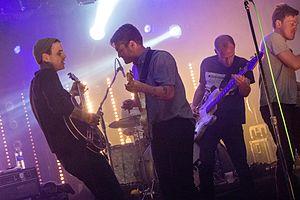
Cold War Kids est un groupe de rock indépendant américain, originaire de Long Beach, en Californie. Après trois EP chez Monarchy Music et une participation aux festivals de musique SXSW, Lollapalooza et Transmusicales de Rennes en 2006, la formation signe chez Downtown Records et sort son premier album studio Robbers and Cowards. Cinq autres disques ont depuis été sortis : Loyalty to Loyalty en 2008, Mine Is Yours en 2011, Dear Miss Lonelyhearts en 2013 et Hold My Home en 2014, réédité en version Deluxe avec trois titres supplémentaires en 2015.